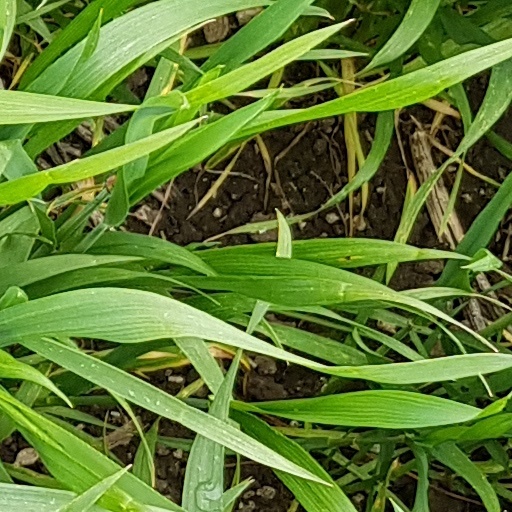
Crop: wheat